Mervyn Warren

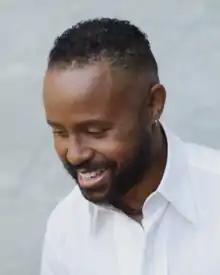

Mervyn Edwin Warren (born February 29, 1964) is an American film composer, record producer, conductor, arranger, lyricist, songwriter, pianist, and vocalist. Warren is a five-time Grammy Award winner and a 10-time Grammy Award nominee. Warren has written the underscore and songs for many feature and television films. He has also written arrangements in a variety of musical styles for producers Quincy Jones, David Foster, Arif Mardin, and dozens of popular recording artists, including extensive work on Jones' "Back on the Block," "Q's Jook Joint," and "Q: Soul Bossa Nostra."